High Andean Flamingos Memorandum of Understanding

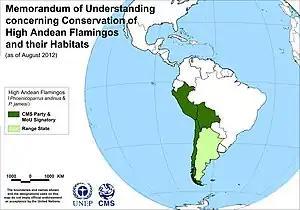
Map of signatories to the High Andean Flamingos MoU, as of 15 August 2012

All signatories agree to undertake steps to conserve the high Andean flamingo throughout their range. To this end they will: